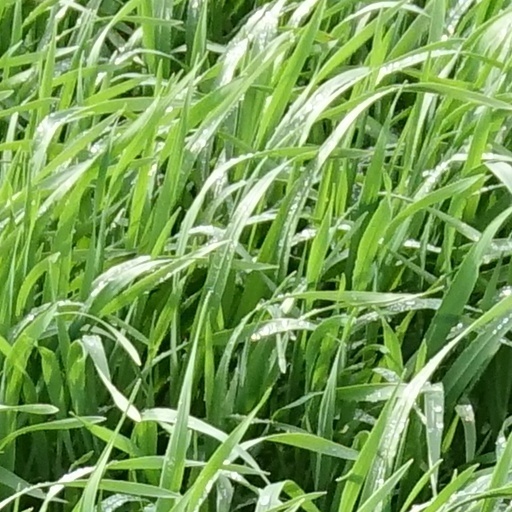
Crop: wheat